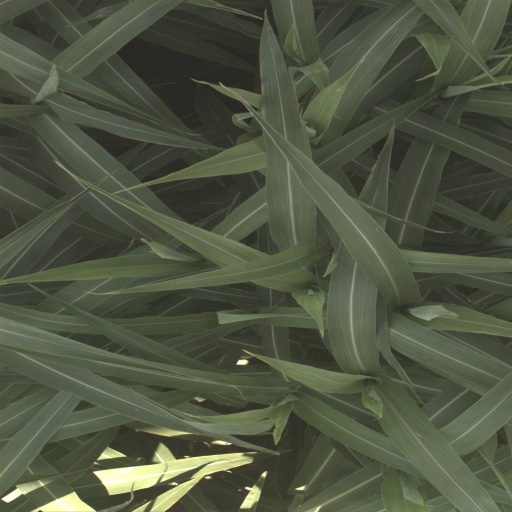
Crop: sorghum